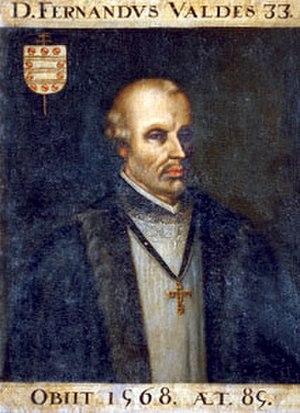
Fernando de Valdés-Salas est archevêque de Séville et inquisiteur général.